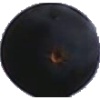
Label: Grape Blue 1